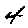
Label: 4